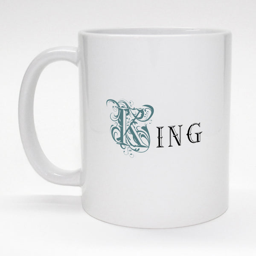
white mug for a king